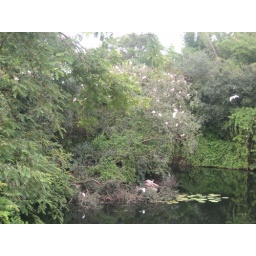
there were hundreds of birds settling in all the trees around the park at night